Flight control surfaces

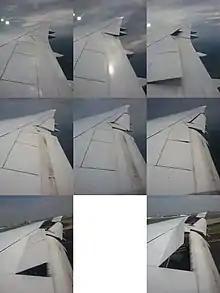
Wing trailing edge flight control surfaces of a Boeing 747-8. Top left: All surfaces at neutral position; Top middle: Right aileron is lowered; Top right: spoilers raised during flight; Middle row: Fowler flaps extended (left), extended more (middle), hinged with inboard slotted part hinged even more (right); Bottom row: spoilers raised during landing

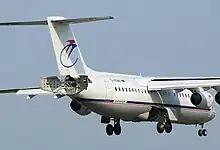
Air brakes on the rear fuselage of a Eurowings BAe 146-300

On low drag aircraft such as sailplanes, spoilers are used to disrupt airflow over the wing and greatly reduce lift. This allows a glider pilot to lose altitude without gaining excessive airspeed. Spoilers are sometimes called "lift dumpers". Spoilers that can be used asymmetrically are called spoilerons and can affect an aircraft's roll.